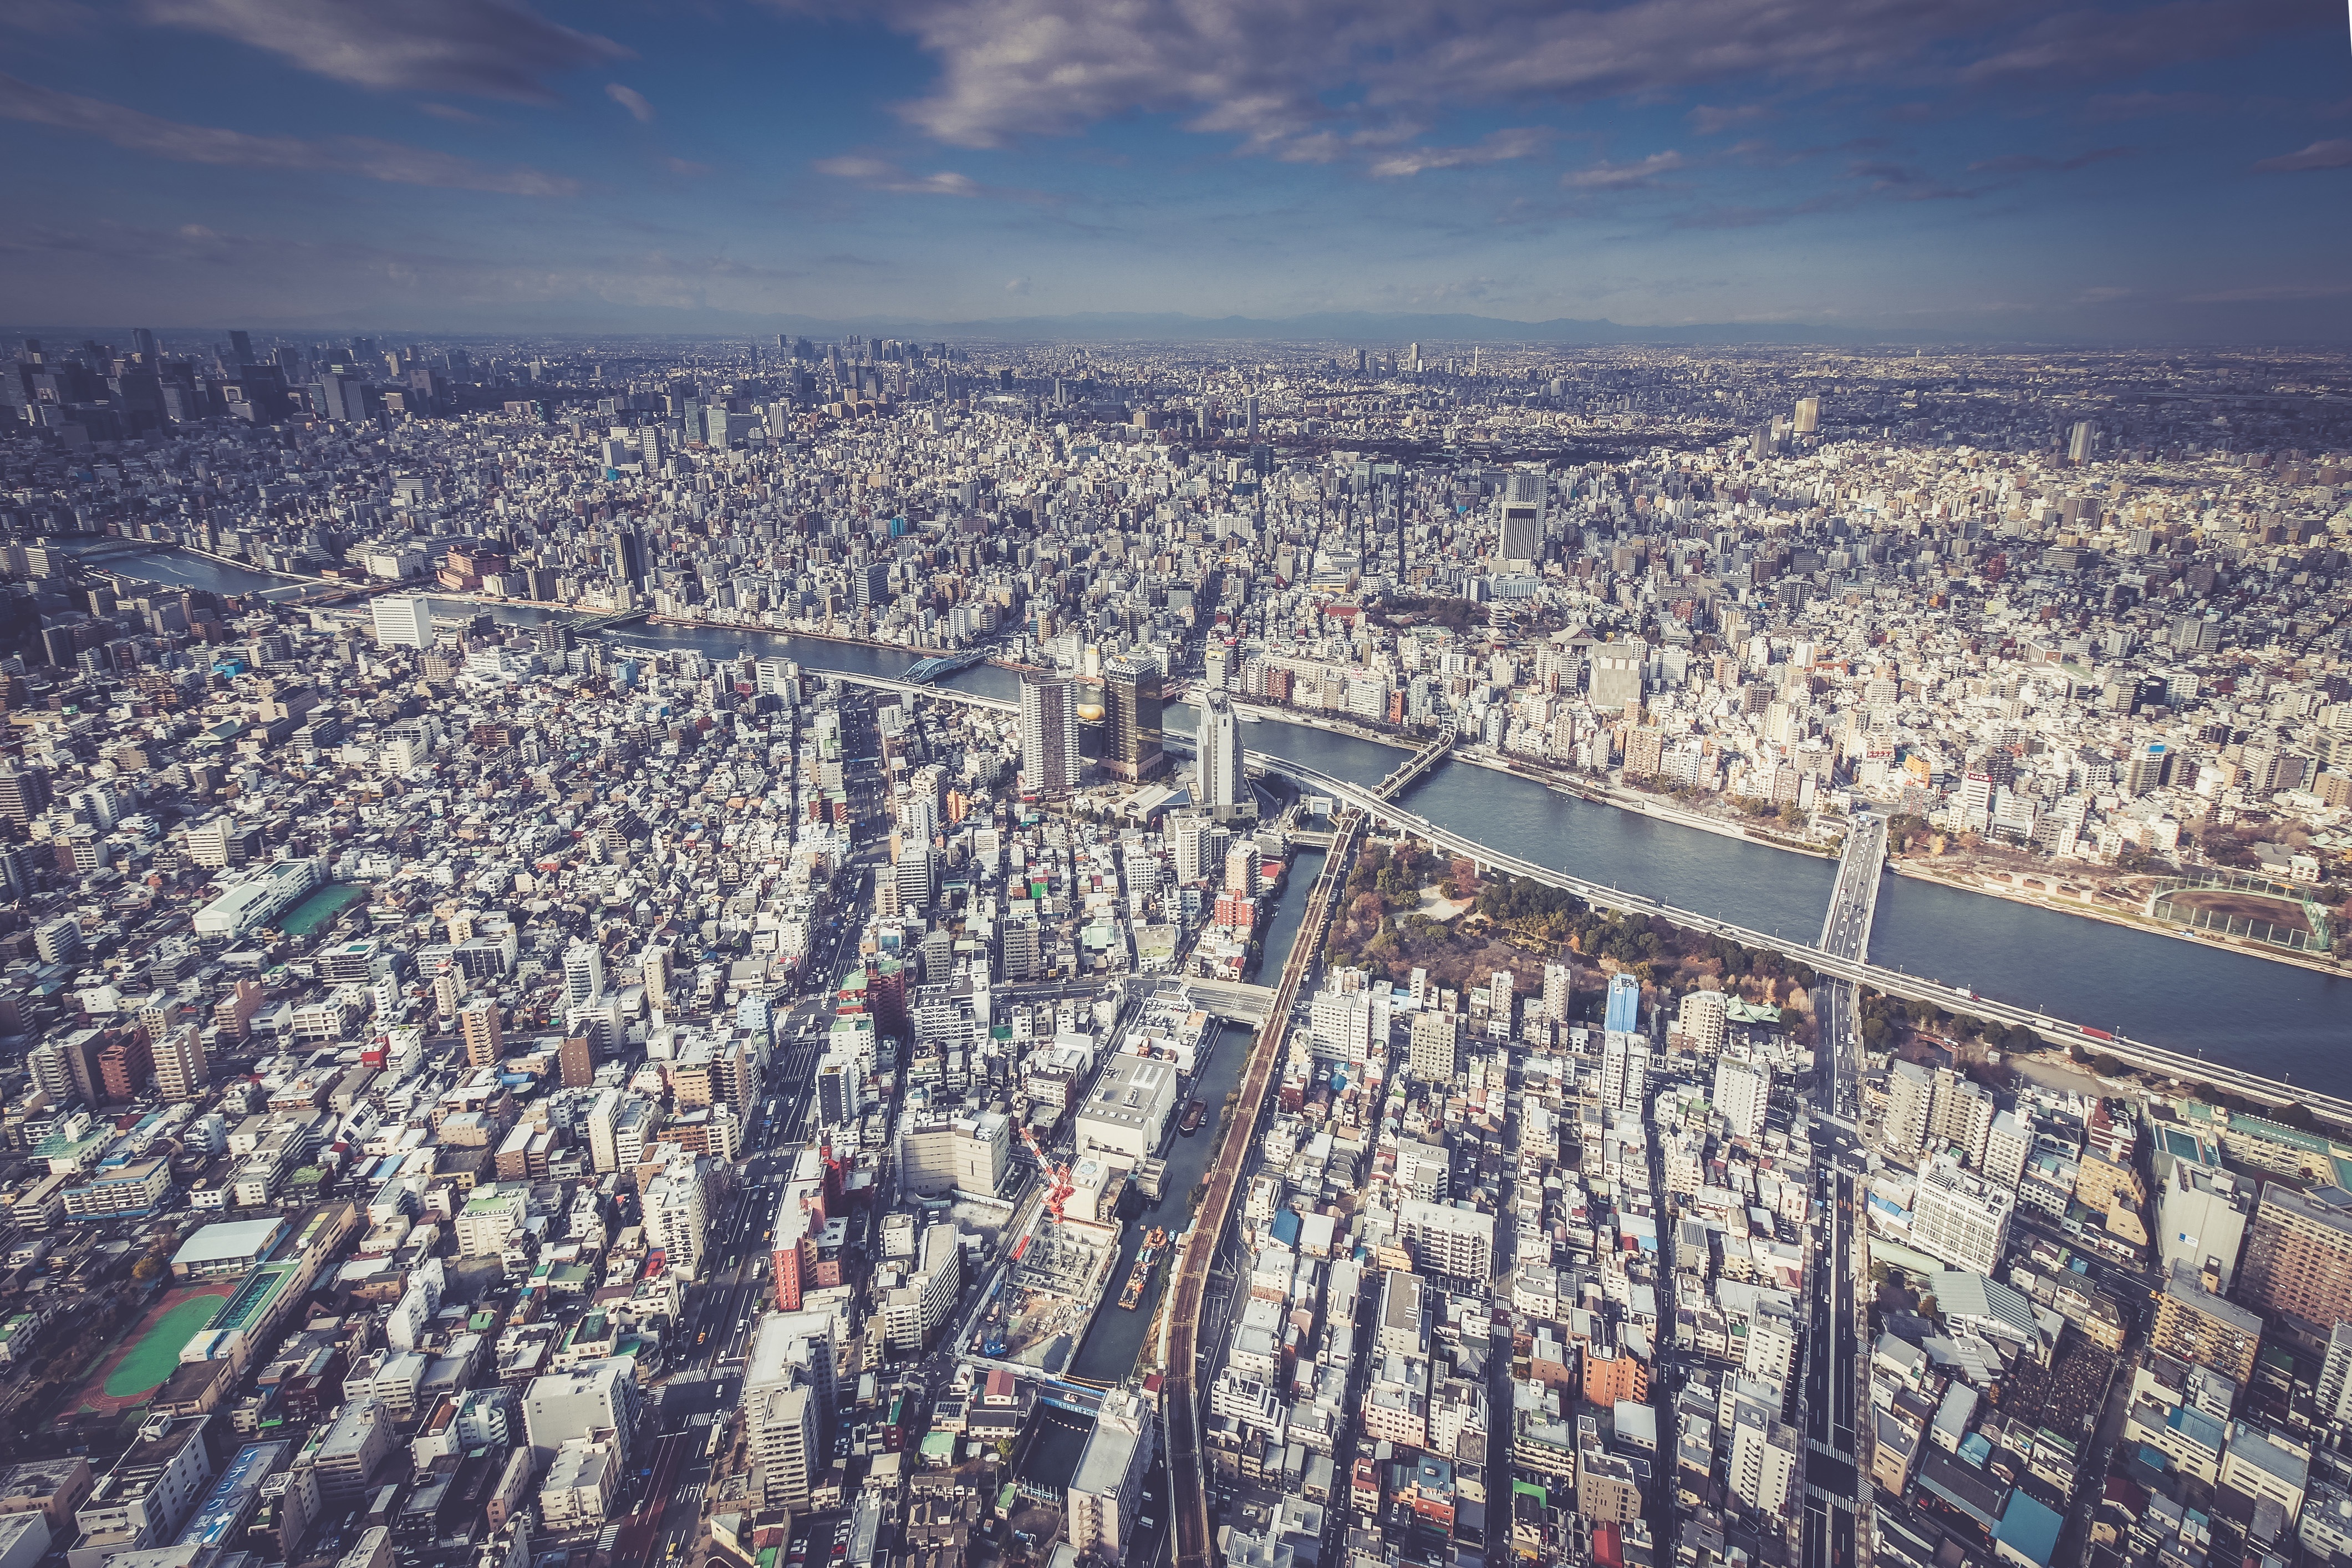
horizon, skyline, photography, city, skyscraper, urban, cityscape, panorama, downtown, suburb, aerial view, buildings, metropolis, bird's eye view, aerial photography, urban area, residential area, human settlement, atmosphere of earth, metropolitan area